Xinshougang (Shougang Park) station

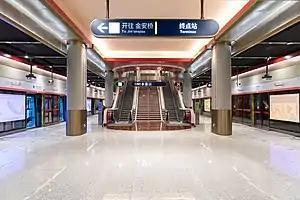

Xinshougang (Shougang Park) station is a subway station on Line 11 of the Beijing Subway. The station opened on December 31, 2021.